Guillaume Lo-A-Njoe

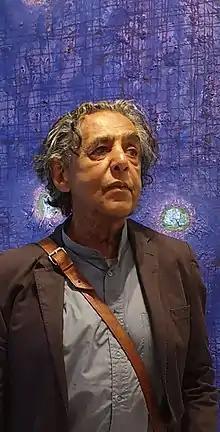

Guillaume Theodoor Lo-A-Njoe (Amsterdam, June 25, 1937) is a Dutch painter of Surinamese descent. He is married and has one son. He currently resides and works in Amsterdam where he celebrated his 60th anniversary as an artist in 2019.